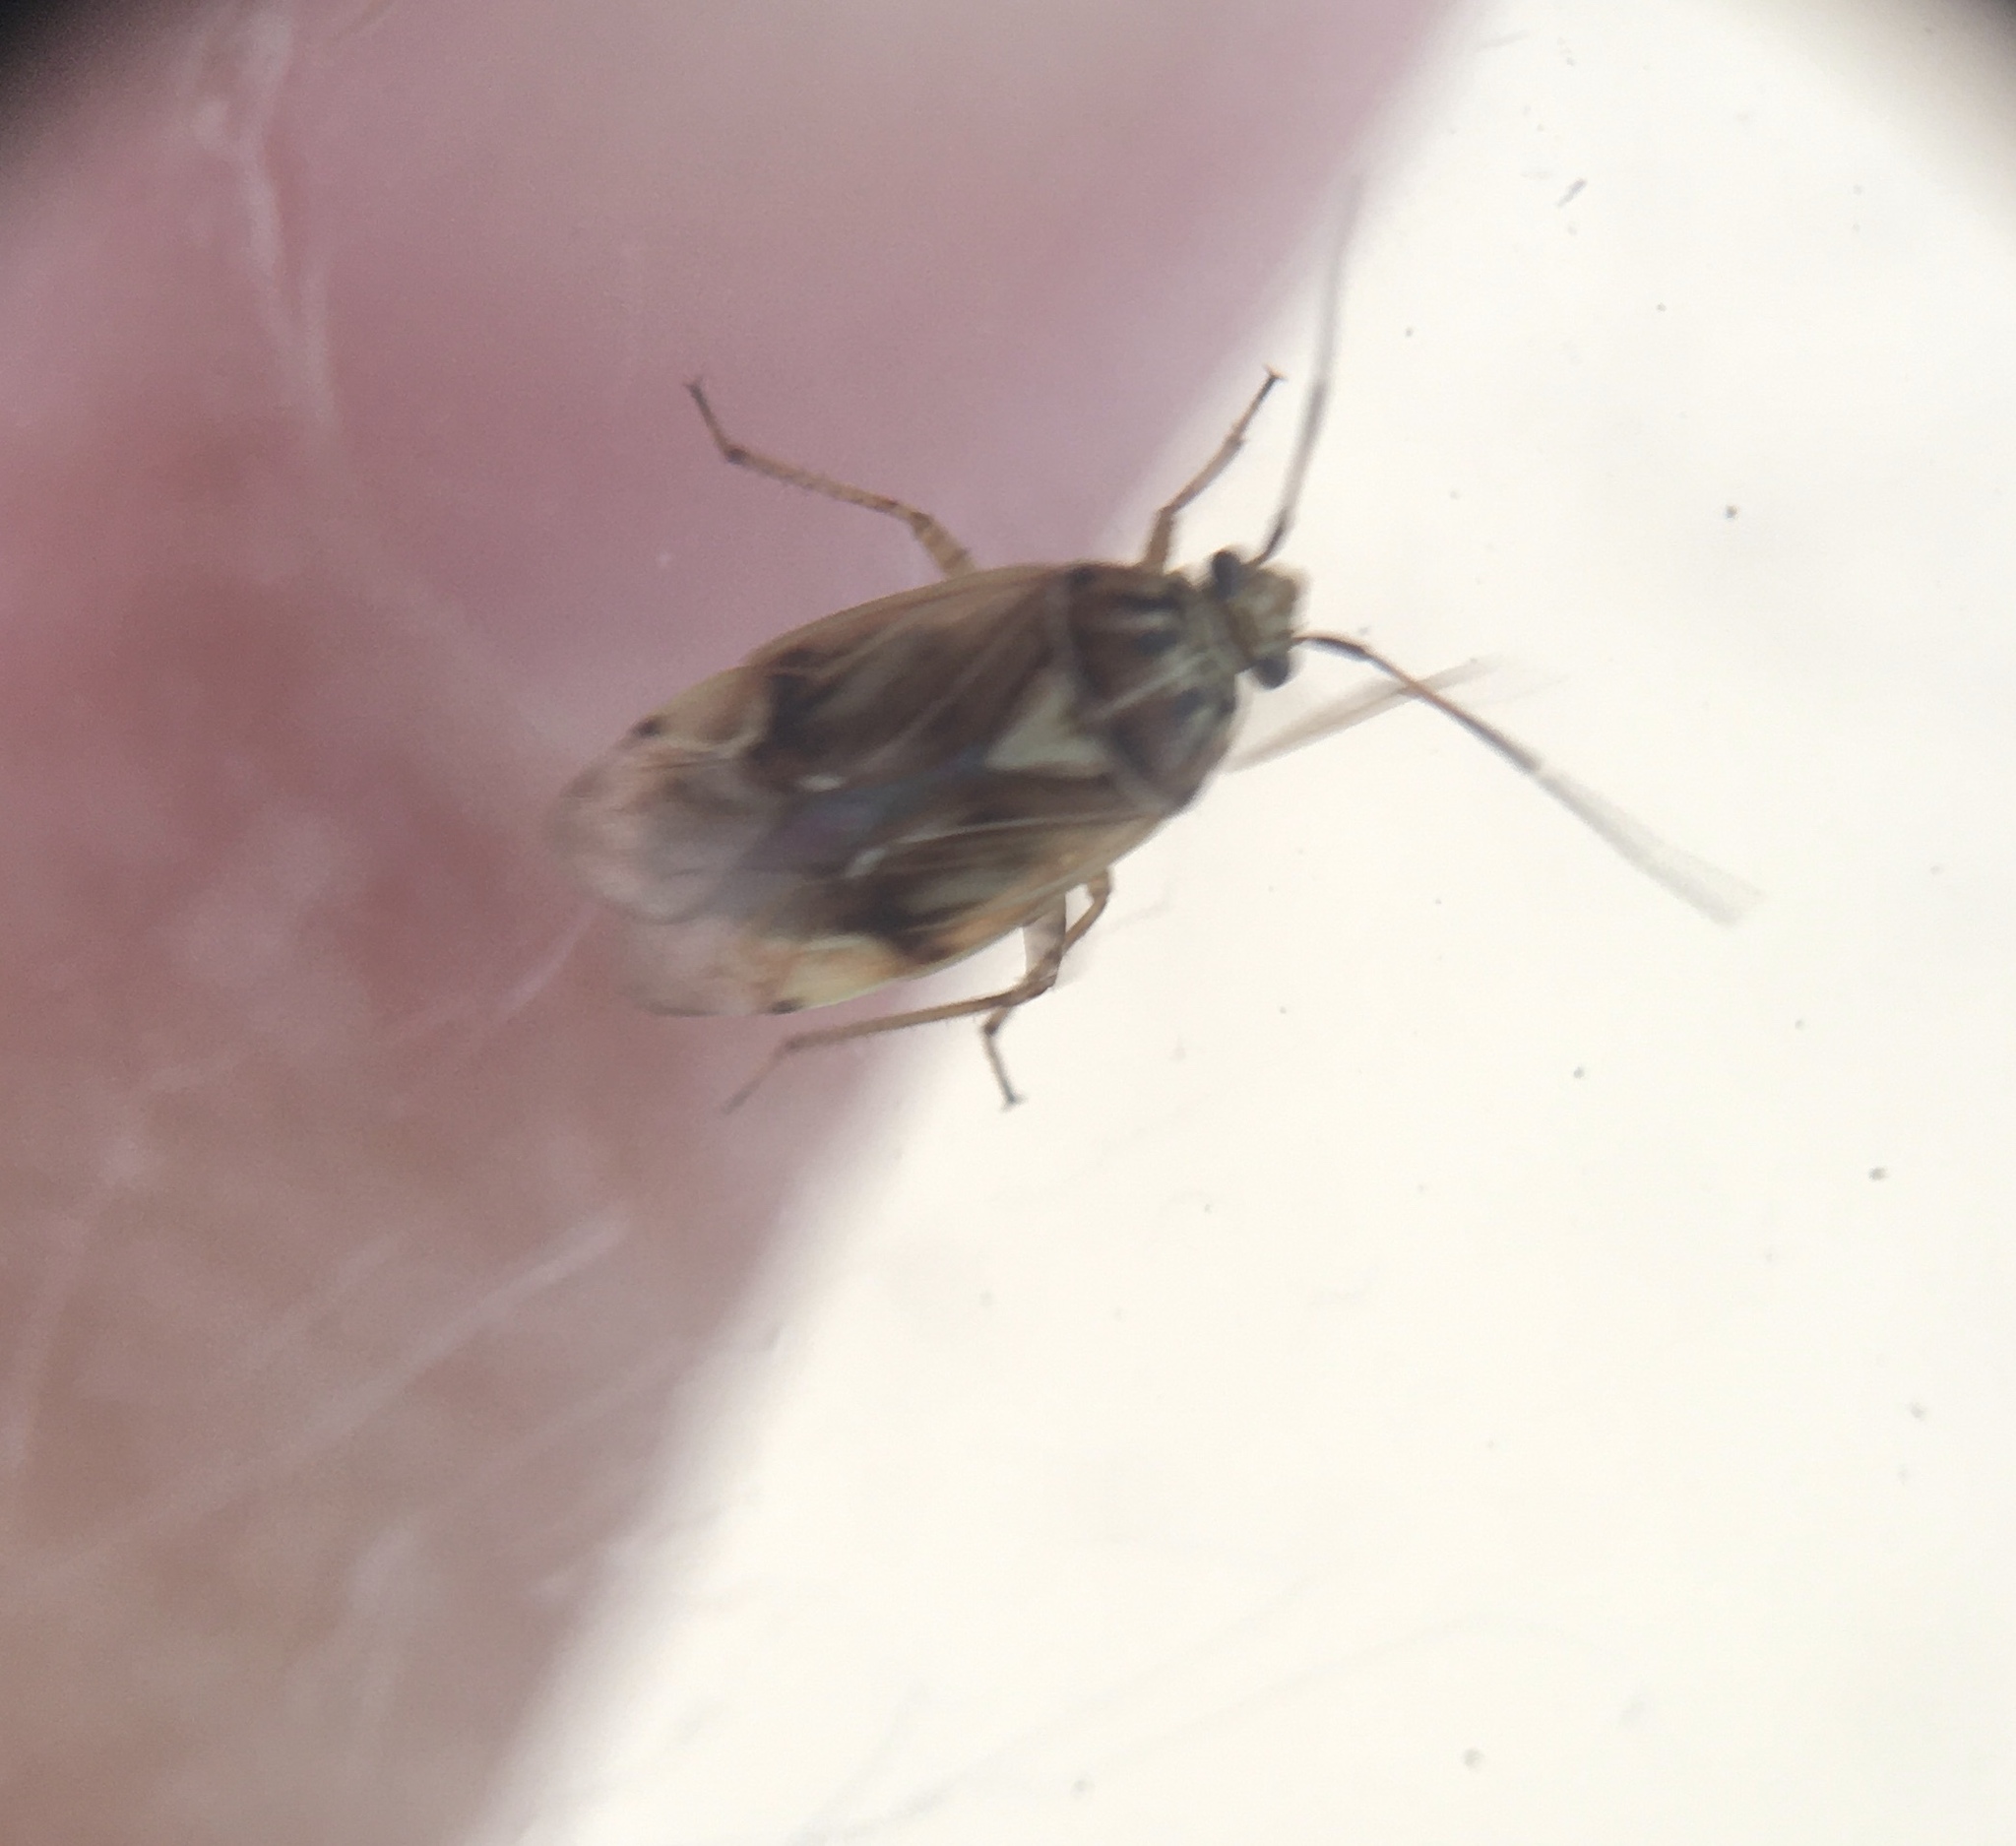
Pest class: lygus_bug